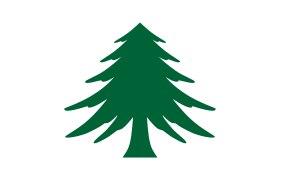
La Marine d'État du Massachusetts est une marine composée de miliciens durant la Guerre d'indépendance des États-Unis. Elle a été fondée le 29 décembre 1775, et elle défendait les intérêts du Massachusetts face aux forces britanniques.
Le drapeau du Massachusetts est le drapeau officiel de l'État américain du Massachusetts. Il affiche les armoiries de l'État du Massachusetts centré sur fond blanc.